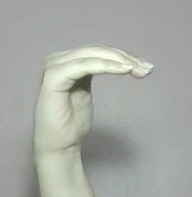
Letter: haa